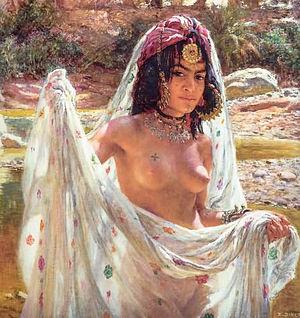
Étienne Dinet, né le 28 mars 1861 à Paris et mort 24 décembre 1929 à Paris, est un peintre orientaliste et lithographe français, qui a vécu une grande partie de sa vie en Algérie. Reconnu de son vivant, il se fait appeler Nasr ad Dine après s'être converti à l'islam. Les toiles de Dinet sont aujourd'hui recherchées sur le marché de l'art, et son travail tend à être reconsidéré.